Idemitsu Kosan

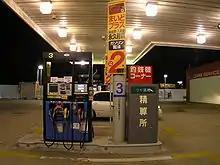
Idemitsu was quick to open self-service gas stations when it was allowed in Japan in 1998.

By 1997 Idemitsu was the largest seller of fuel oil in Japan, due largely to capital investments by president Shosuke Idemitsu during the 1980s and early 1990s. However, these investments left the company deeply in debt with a speculative credit rating. Akihiko Tembo, the first president from outside the founding family, instituted several reforms to alleviate the company's finances, including cutting retroactive discounts offered to distributors. Tembo also merged parts of the company's operations with Mitsubishi Corporation and Mitsui Chemicals.